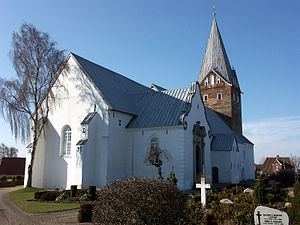
Nordslesvig
Møgeltønder Kirke.
Nordslesvig bruges i dag som synonym for det nuværende Sønderjylland, det vil sige den del af det tidligere Hertugdømme Slesvig, der kom tilbage til Danmark ved genforeningen i 1920, og som hovedsagelig har dansk sprog og sindelag. Foruden dette område regnedes tidligere også området omkring Flensborg i Tyskland til Nordslesvig, blandt andet med henvisning til, at Dannevirke siden vikingetiden havde været danskernes forsvarsværk mod syd.